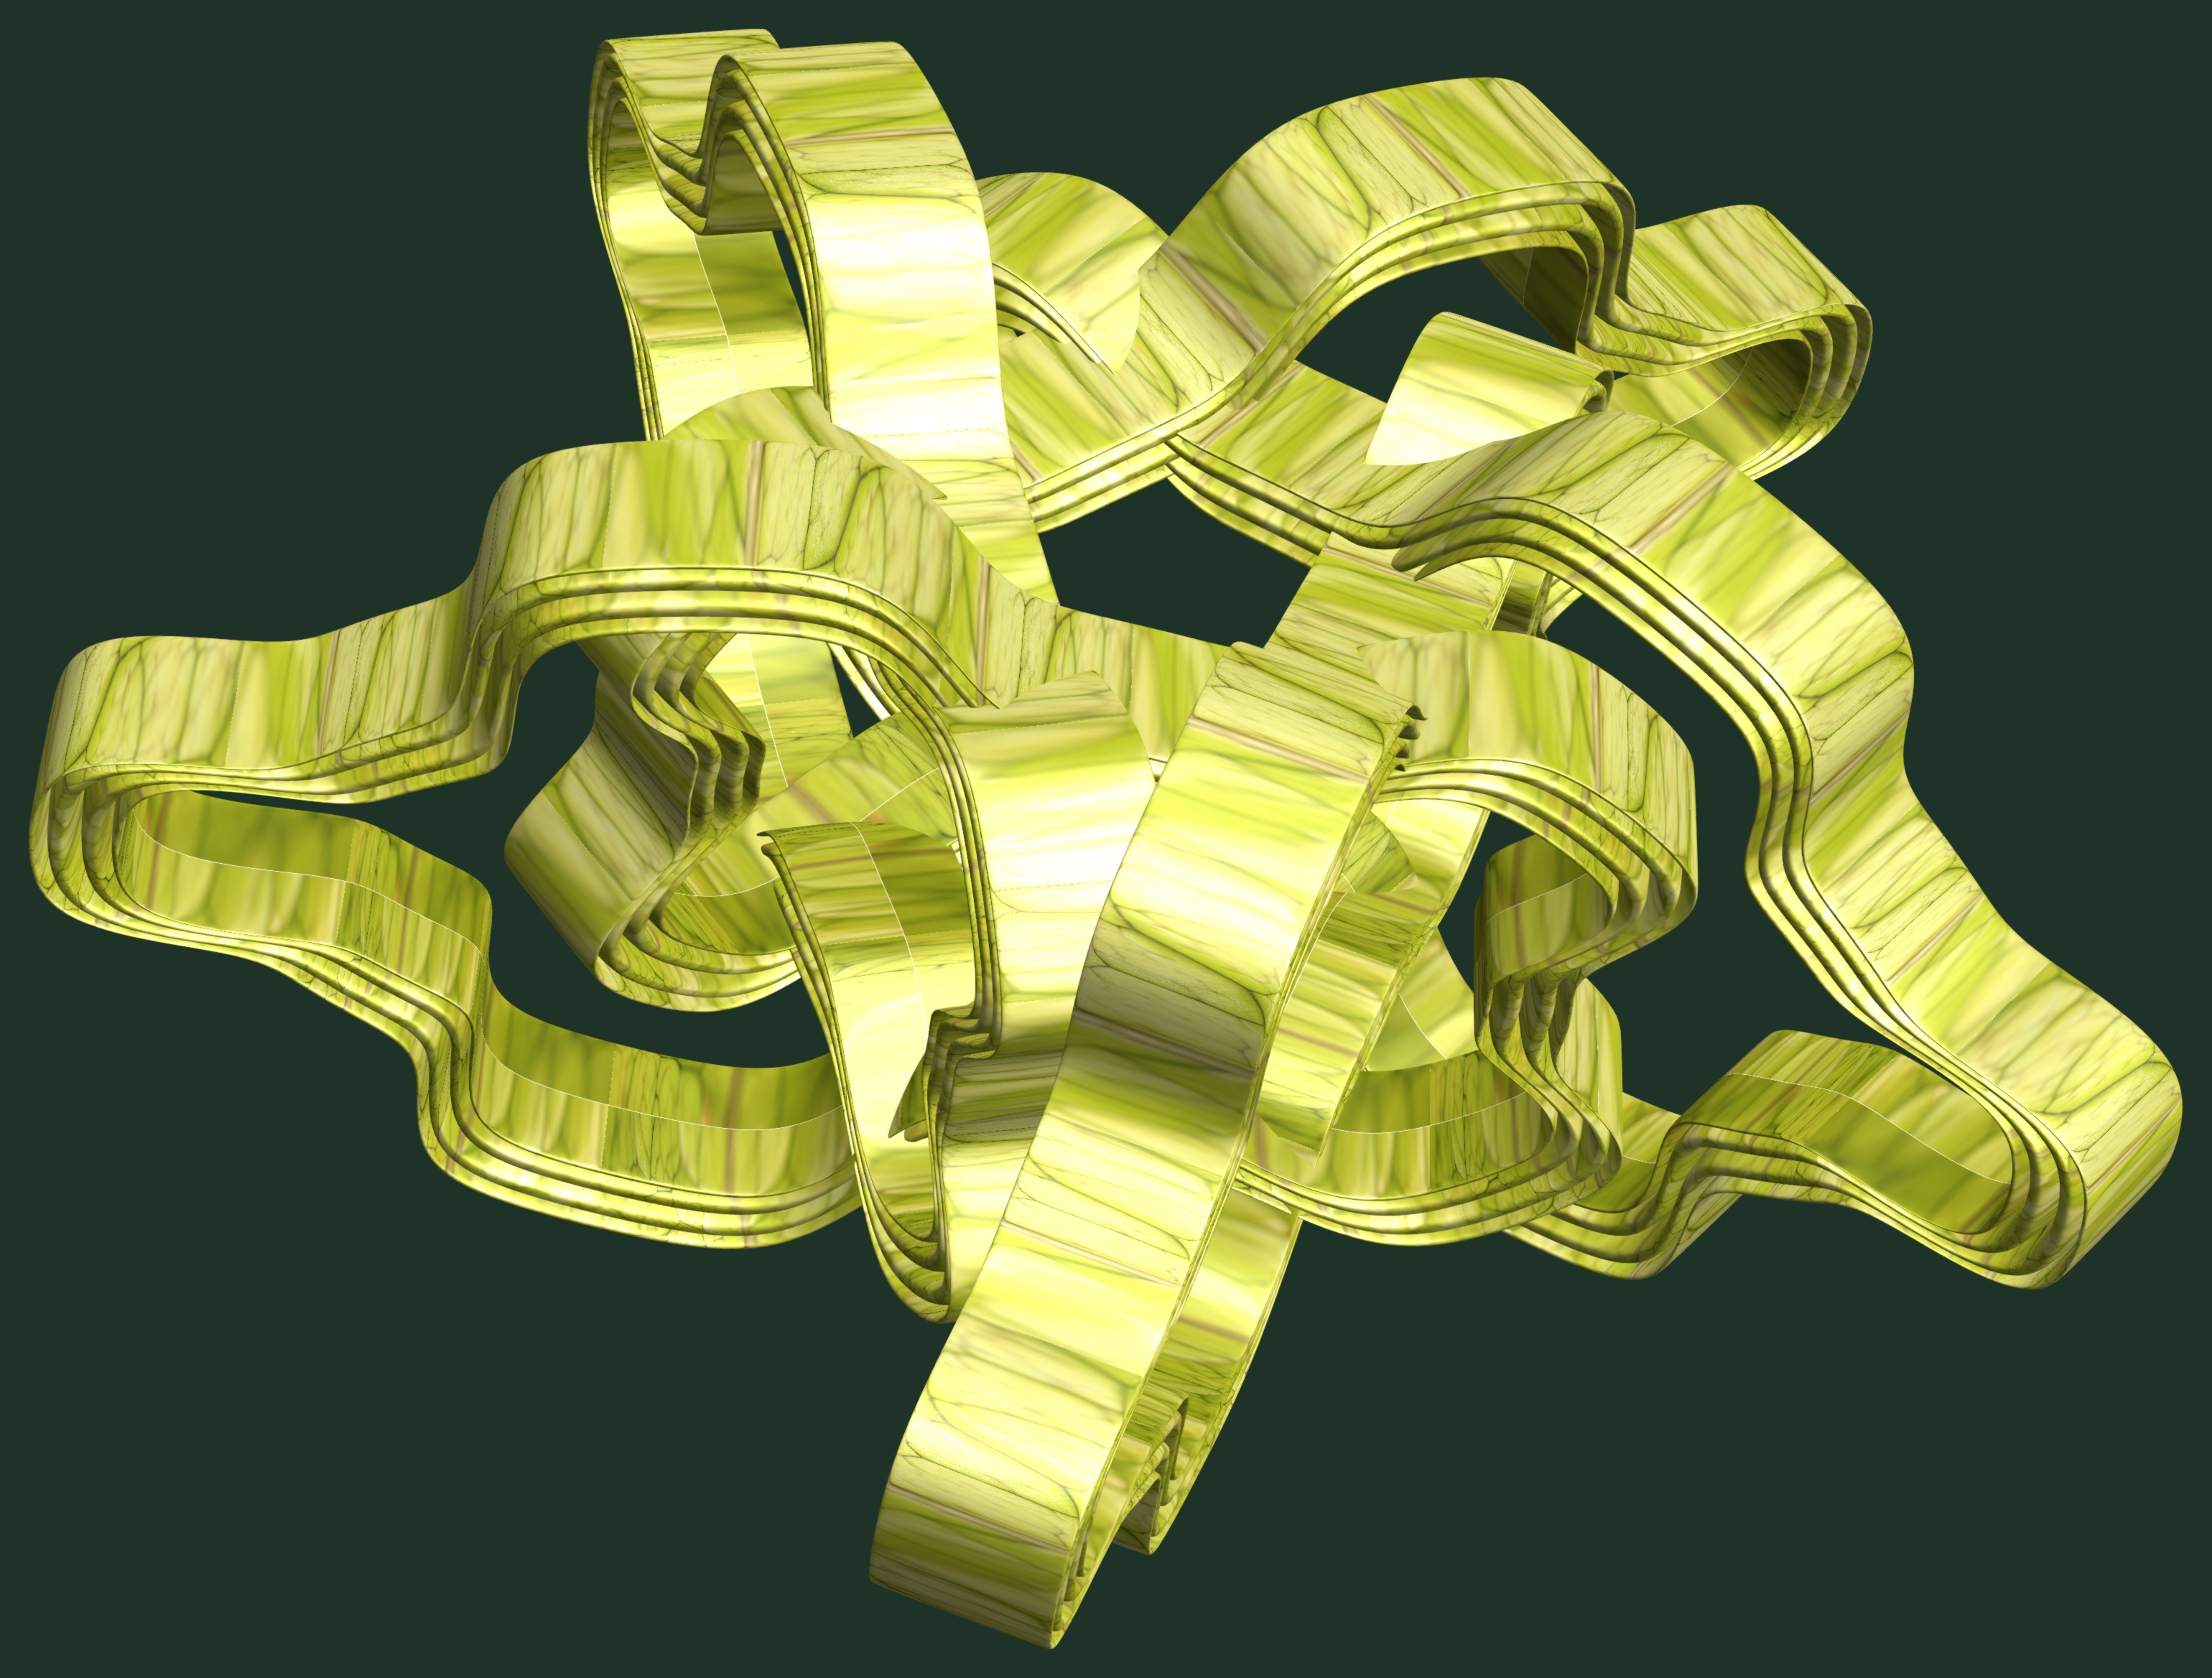
structure, texture, pattern, arm, product, design, brass, symmetry, 3d, graphic, torus, mathematica, cg, parametricplot3d, code, program, algorithm, abstruct, mapping